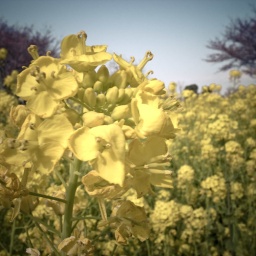
A field of yellow yellow beauties in full bloom.